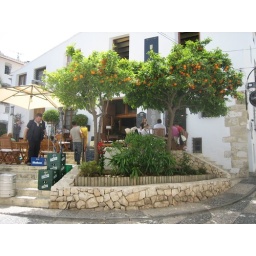
Cafe with orange trees in an old plaza in Altea